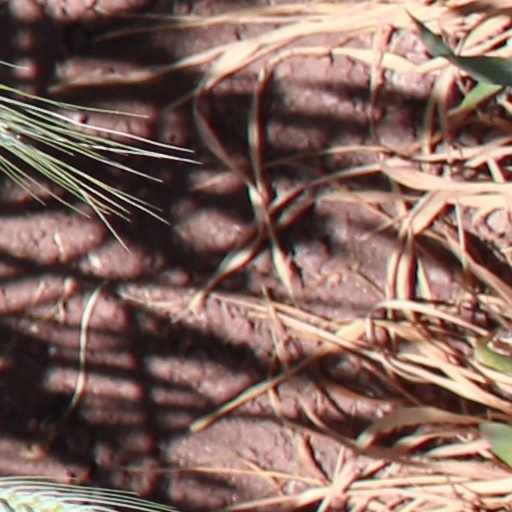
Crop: wheat